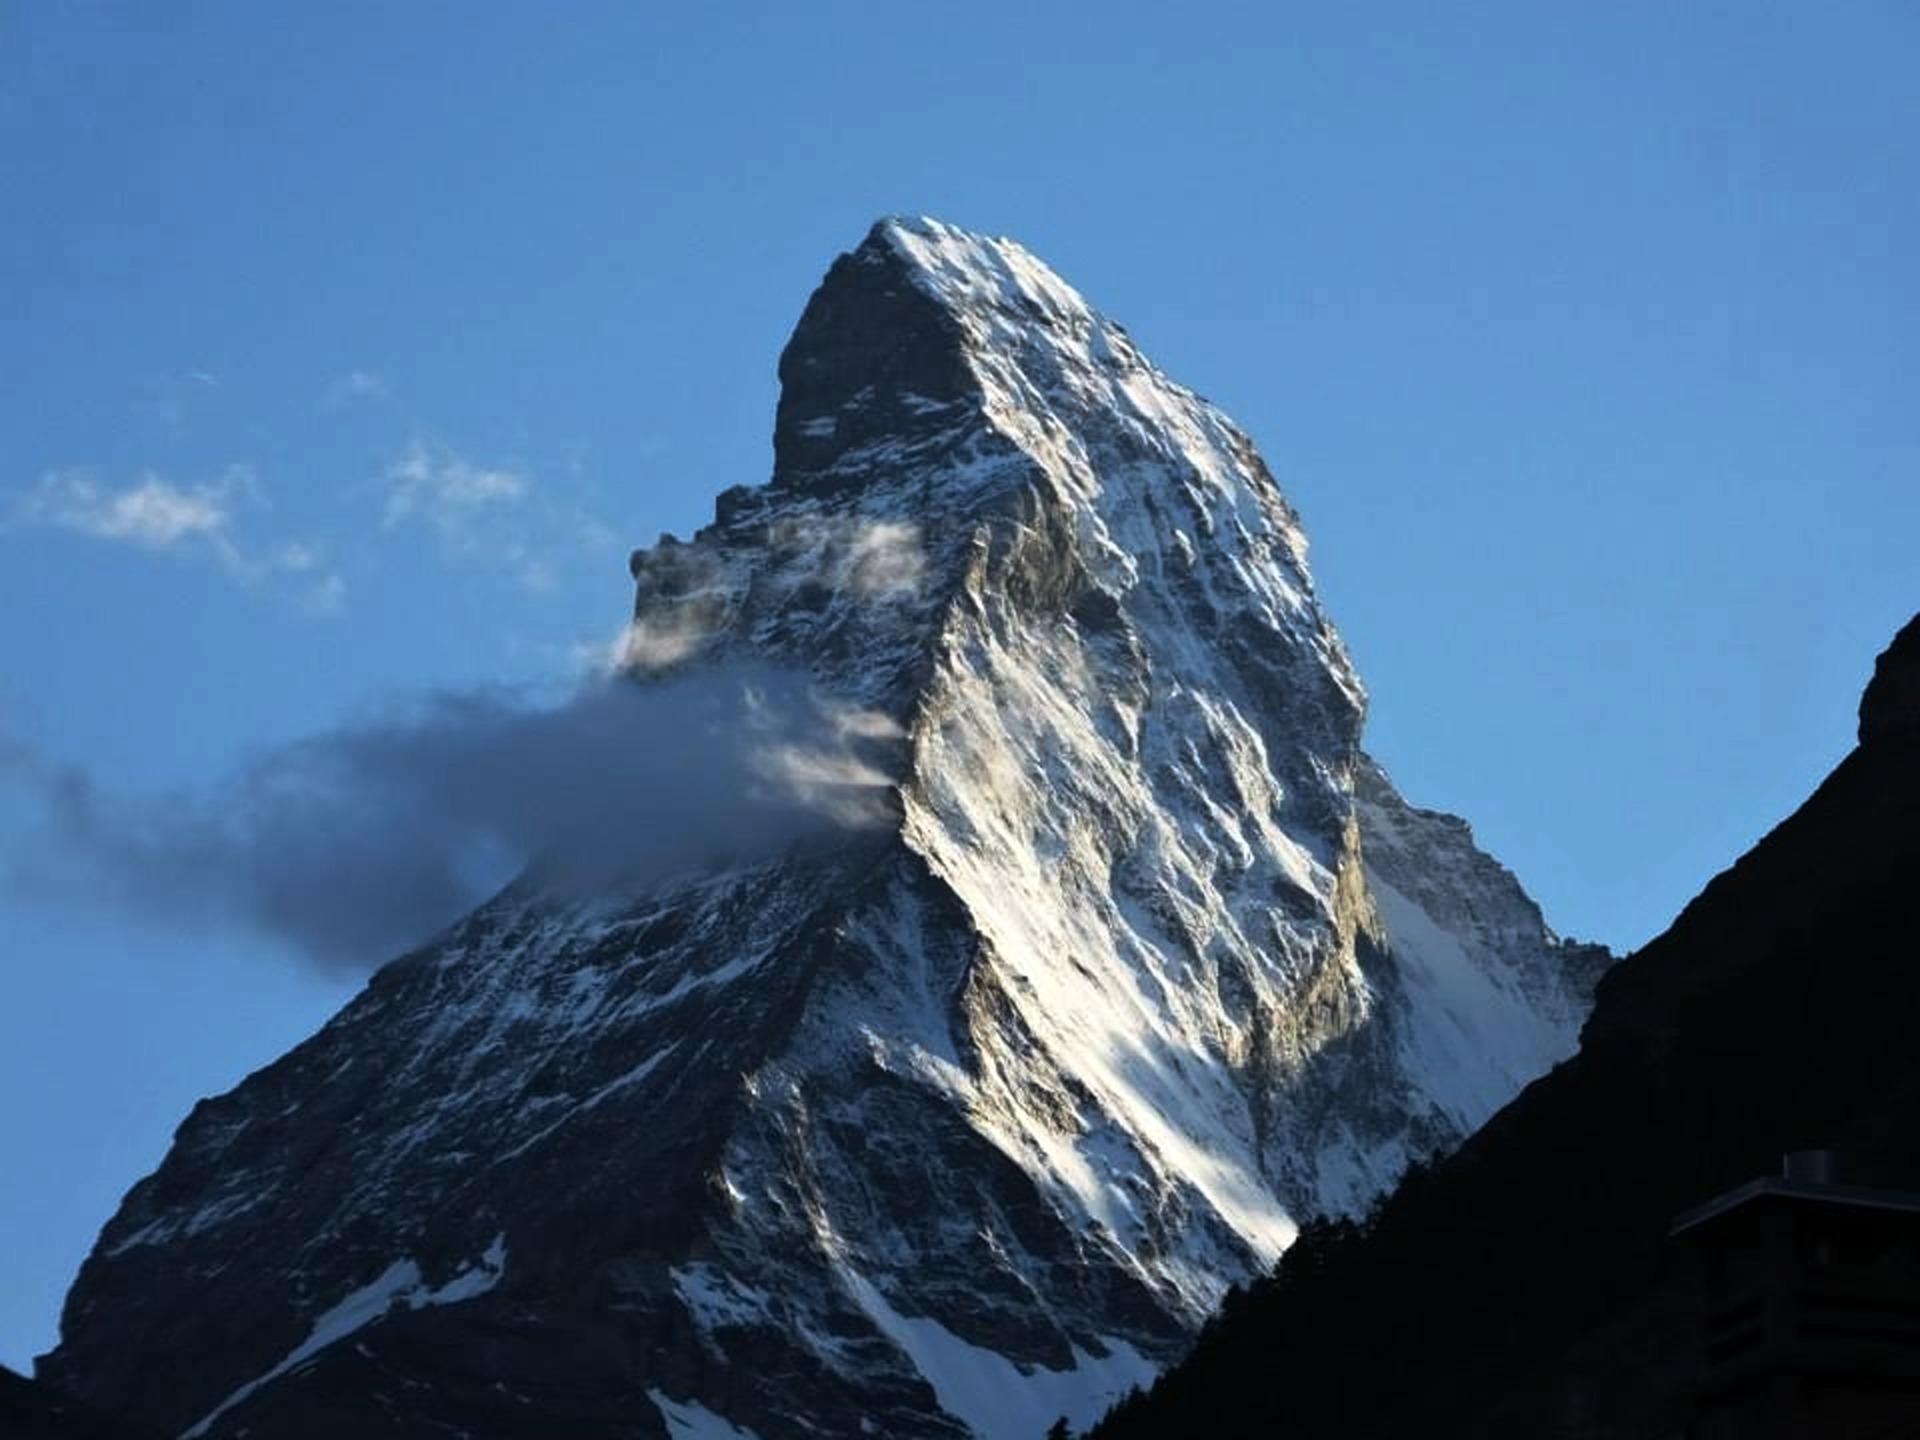
switzerland, mountainous landforms, mountain, mountain range, sky, ridge, summit, alps, massif, rock, ar te, glacial landform, cloud, winter, mount scenery, hill, fell, national park, landscape, snow, nunatak, cirque, world, glacier